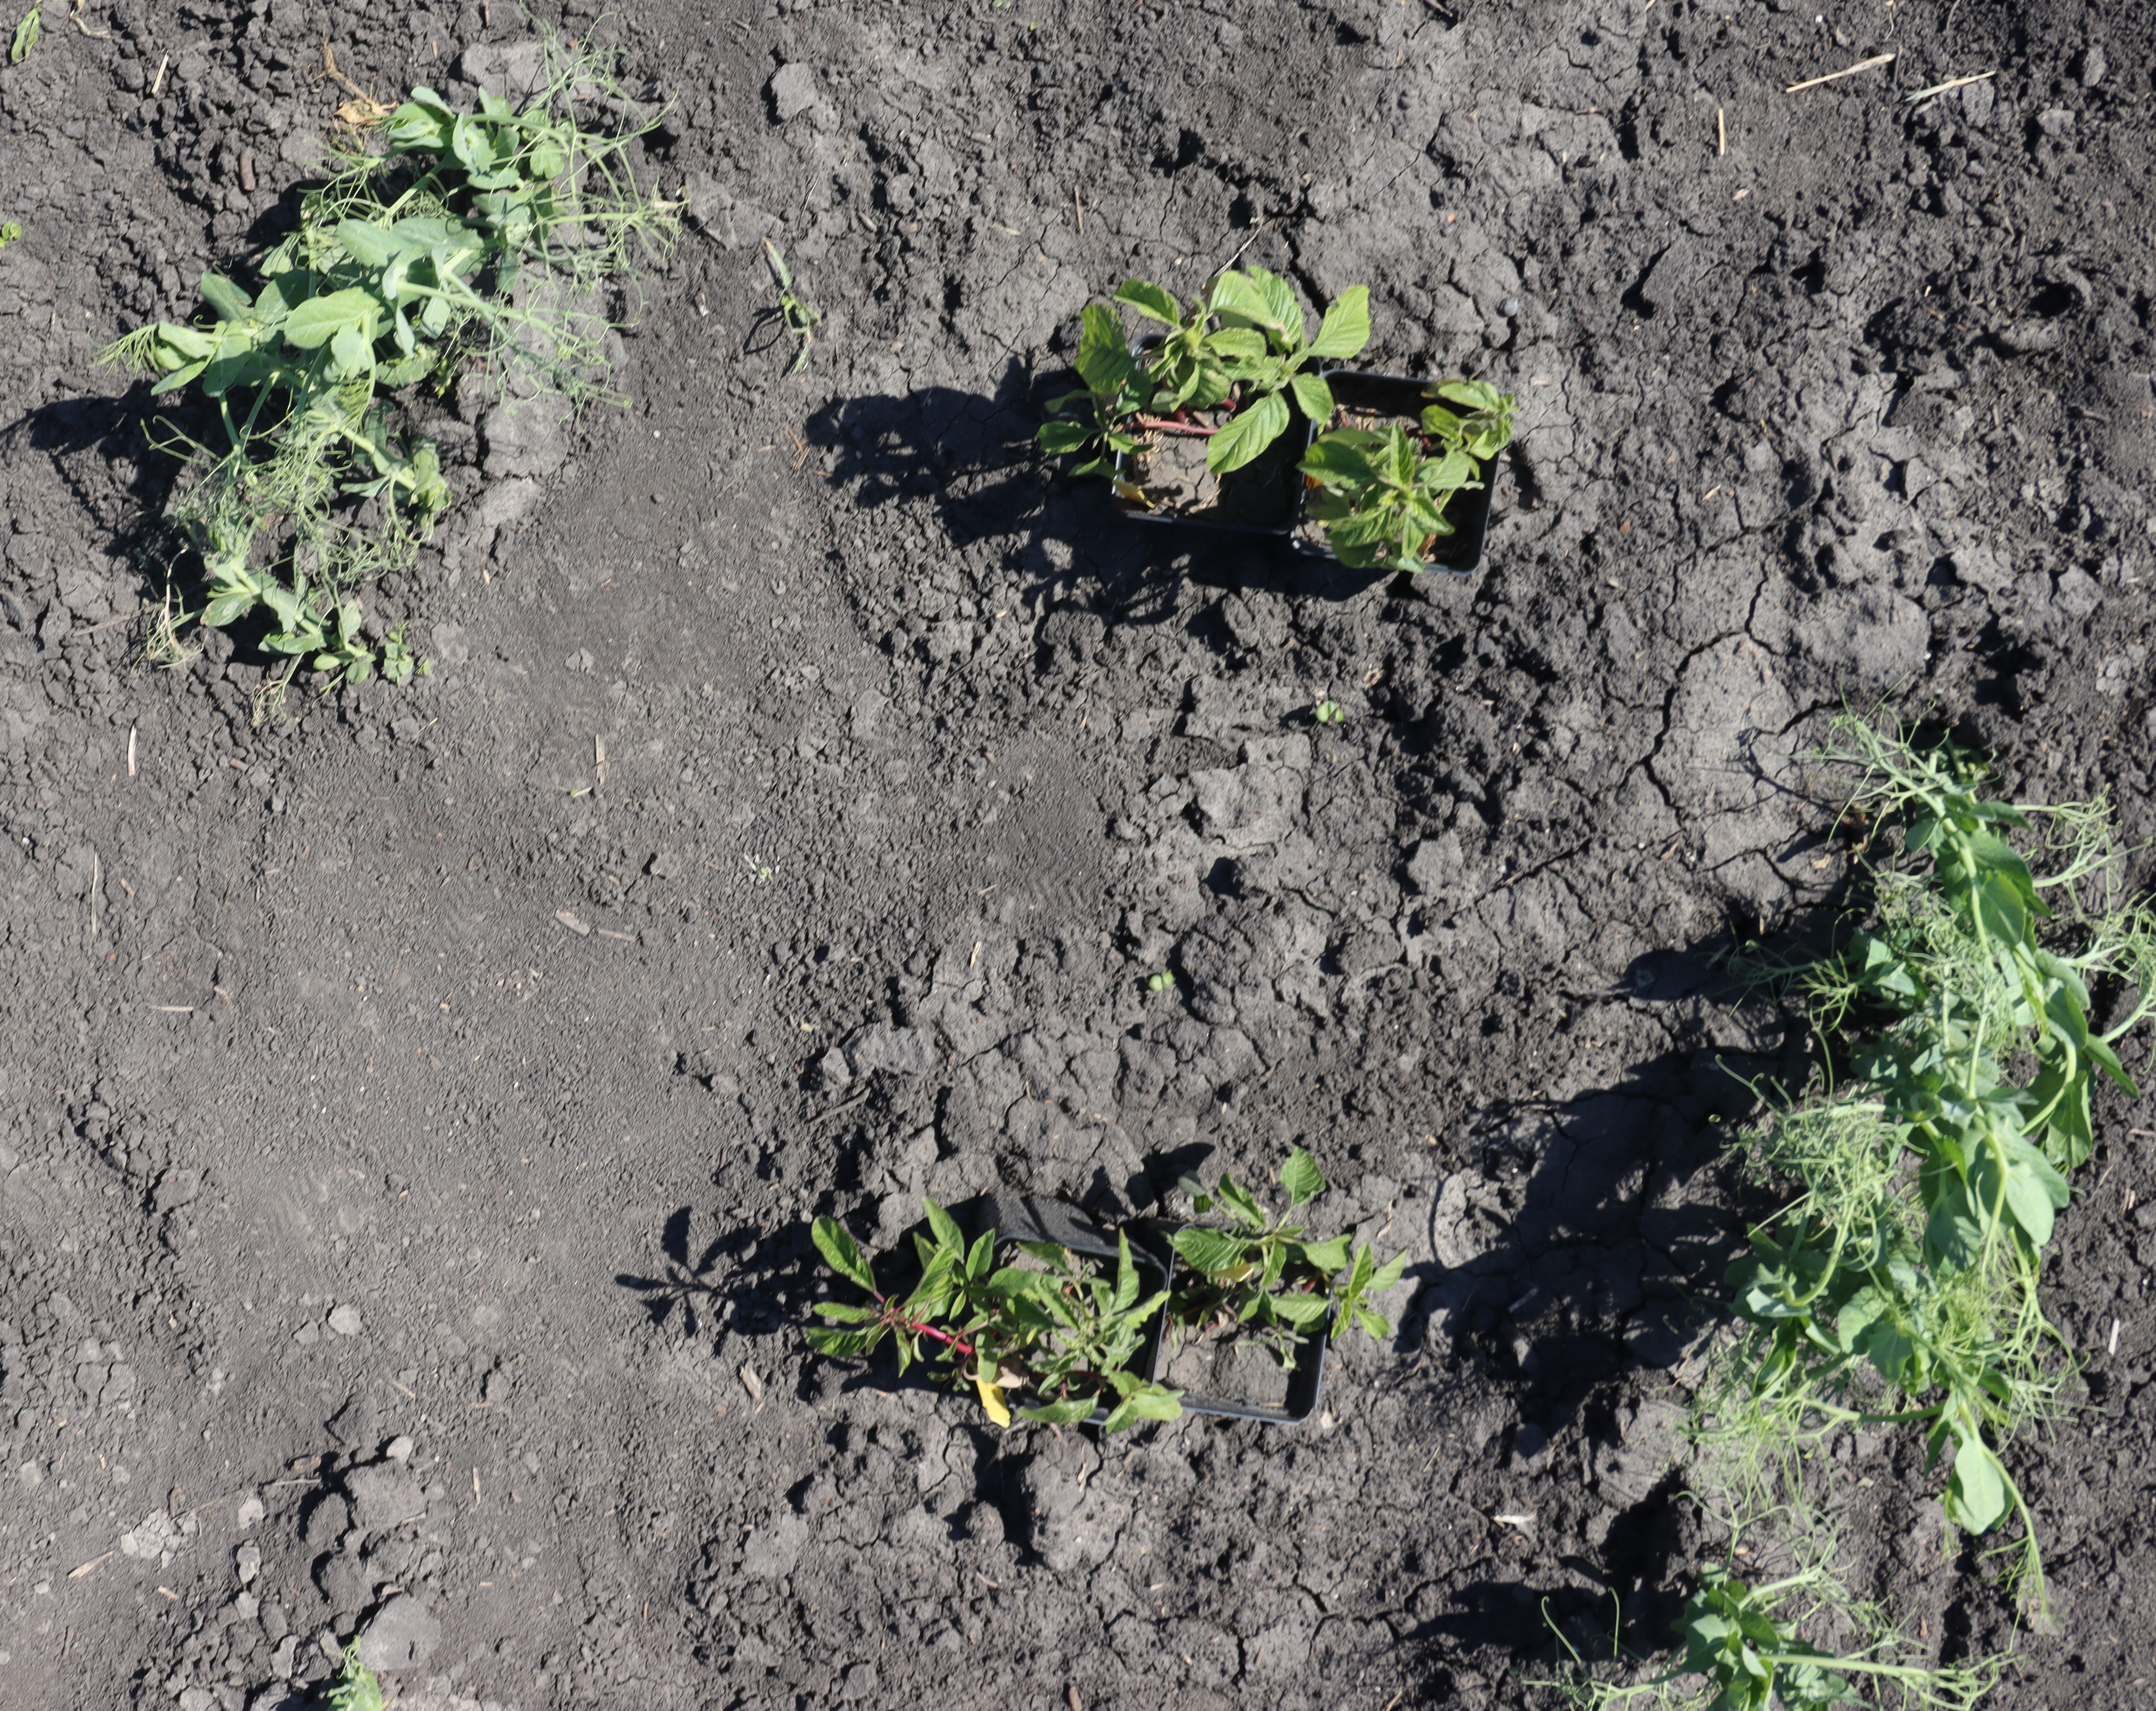
Crop: Field pea
Objects: Field Pea, Field Pea, Redroot Pigweed, Redroot Pigweed, Waterhemp, Waterhemp